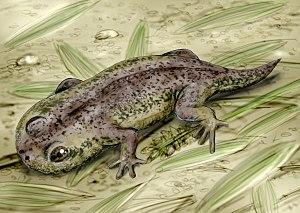
Gerobatrachus est un genre éteint d'amphibiens temnospondyles de la famille des amphibamidés ayant vécu au Permien inférieur, il y a −290 Ma.